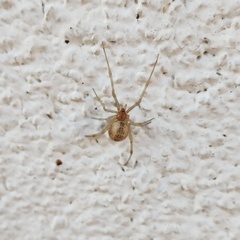
Species: Parasteatoda_tepidariorum